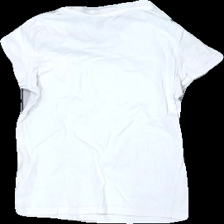
View: back
Type: T-shirt
Category: Ladies
Brand: Not in the list
Brand text on label: Basic U
Colors: White
Material: 100% Cotton
Cut: Regular, C-collar
Size: 110
Damage: written text
Damage location: top center
Price range: <50
Recommended usage: Recycle
Description: white t-shirt